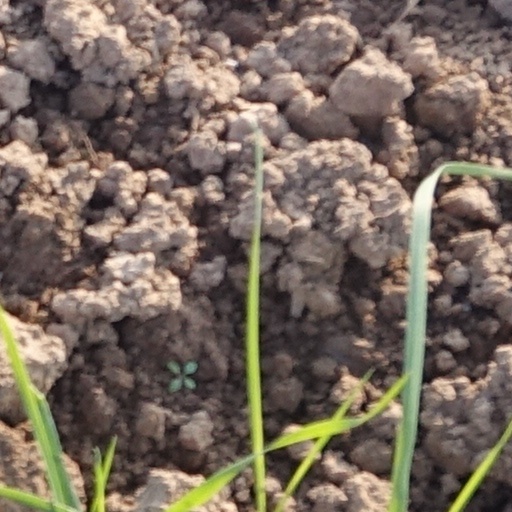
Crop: wheat